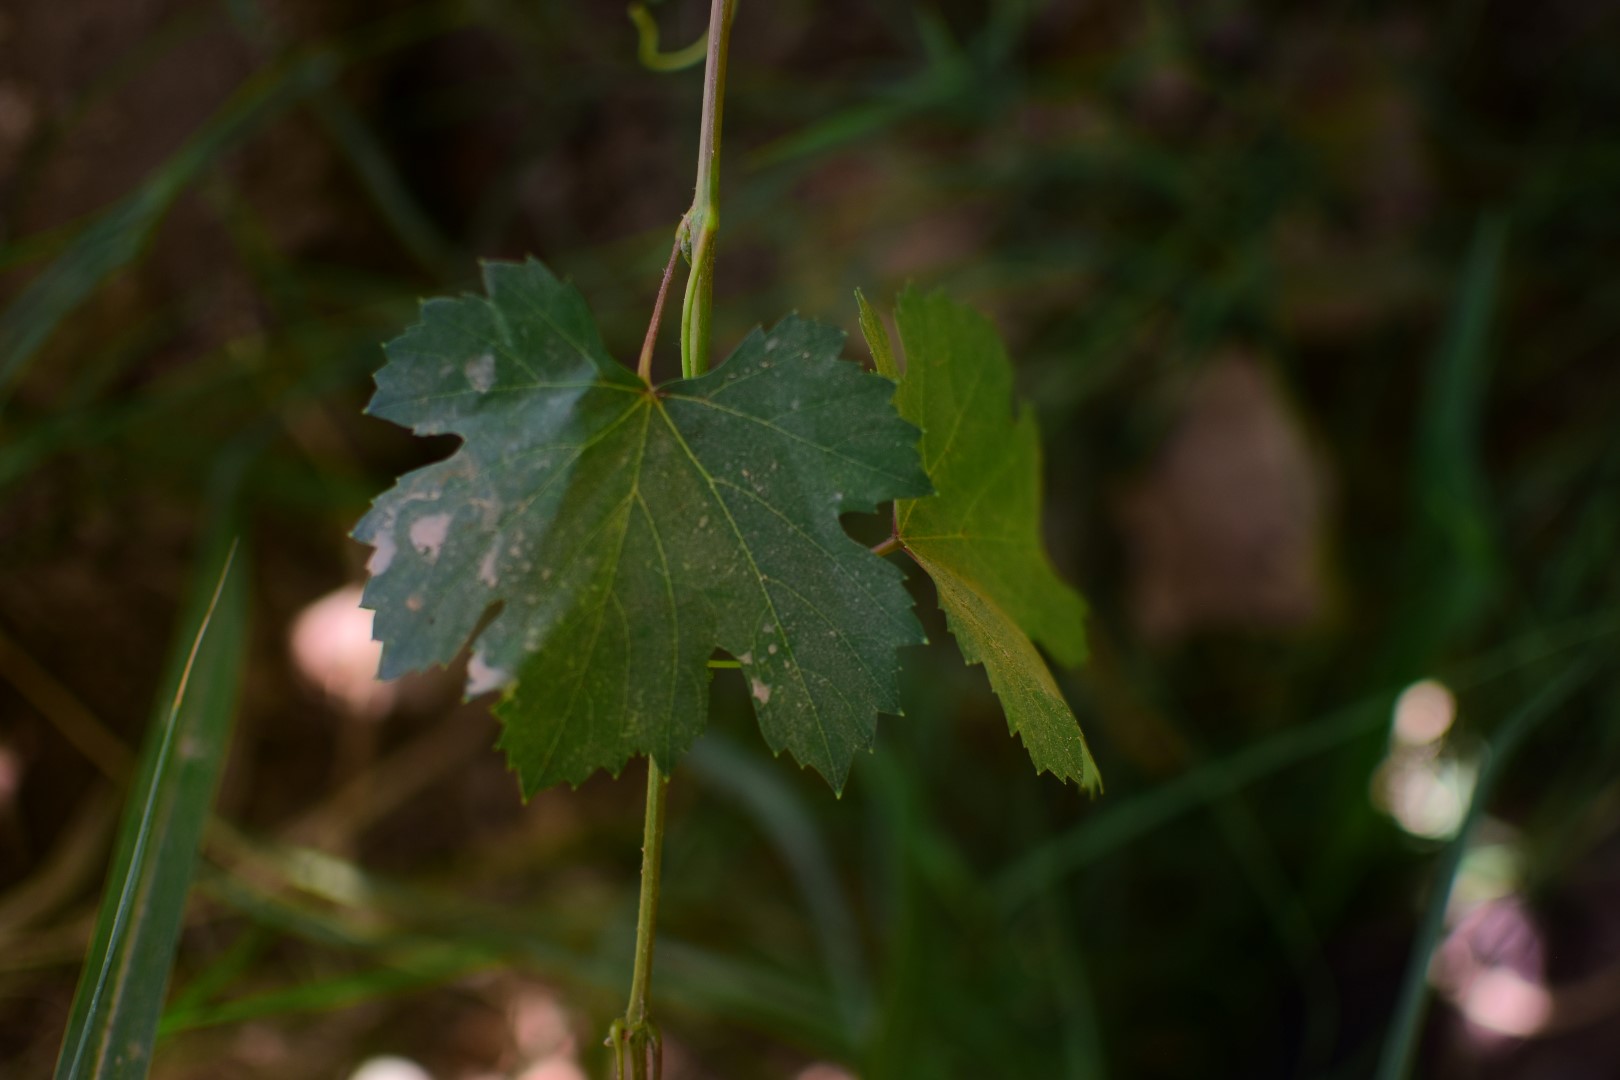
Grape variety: Frinsi